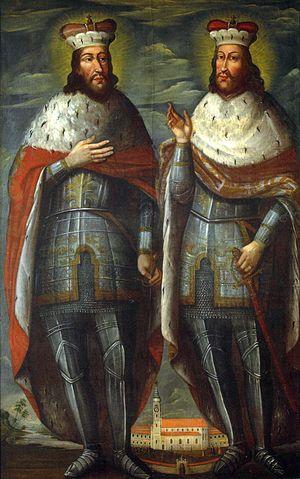
L'abbaye de Sankt Pölten est un ancien monastère des chanoines réguliers de saint Augustin à Sankt Pölten en Autriche.